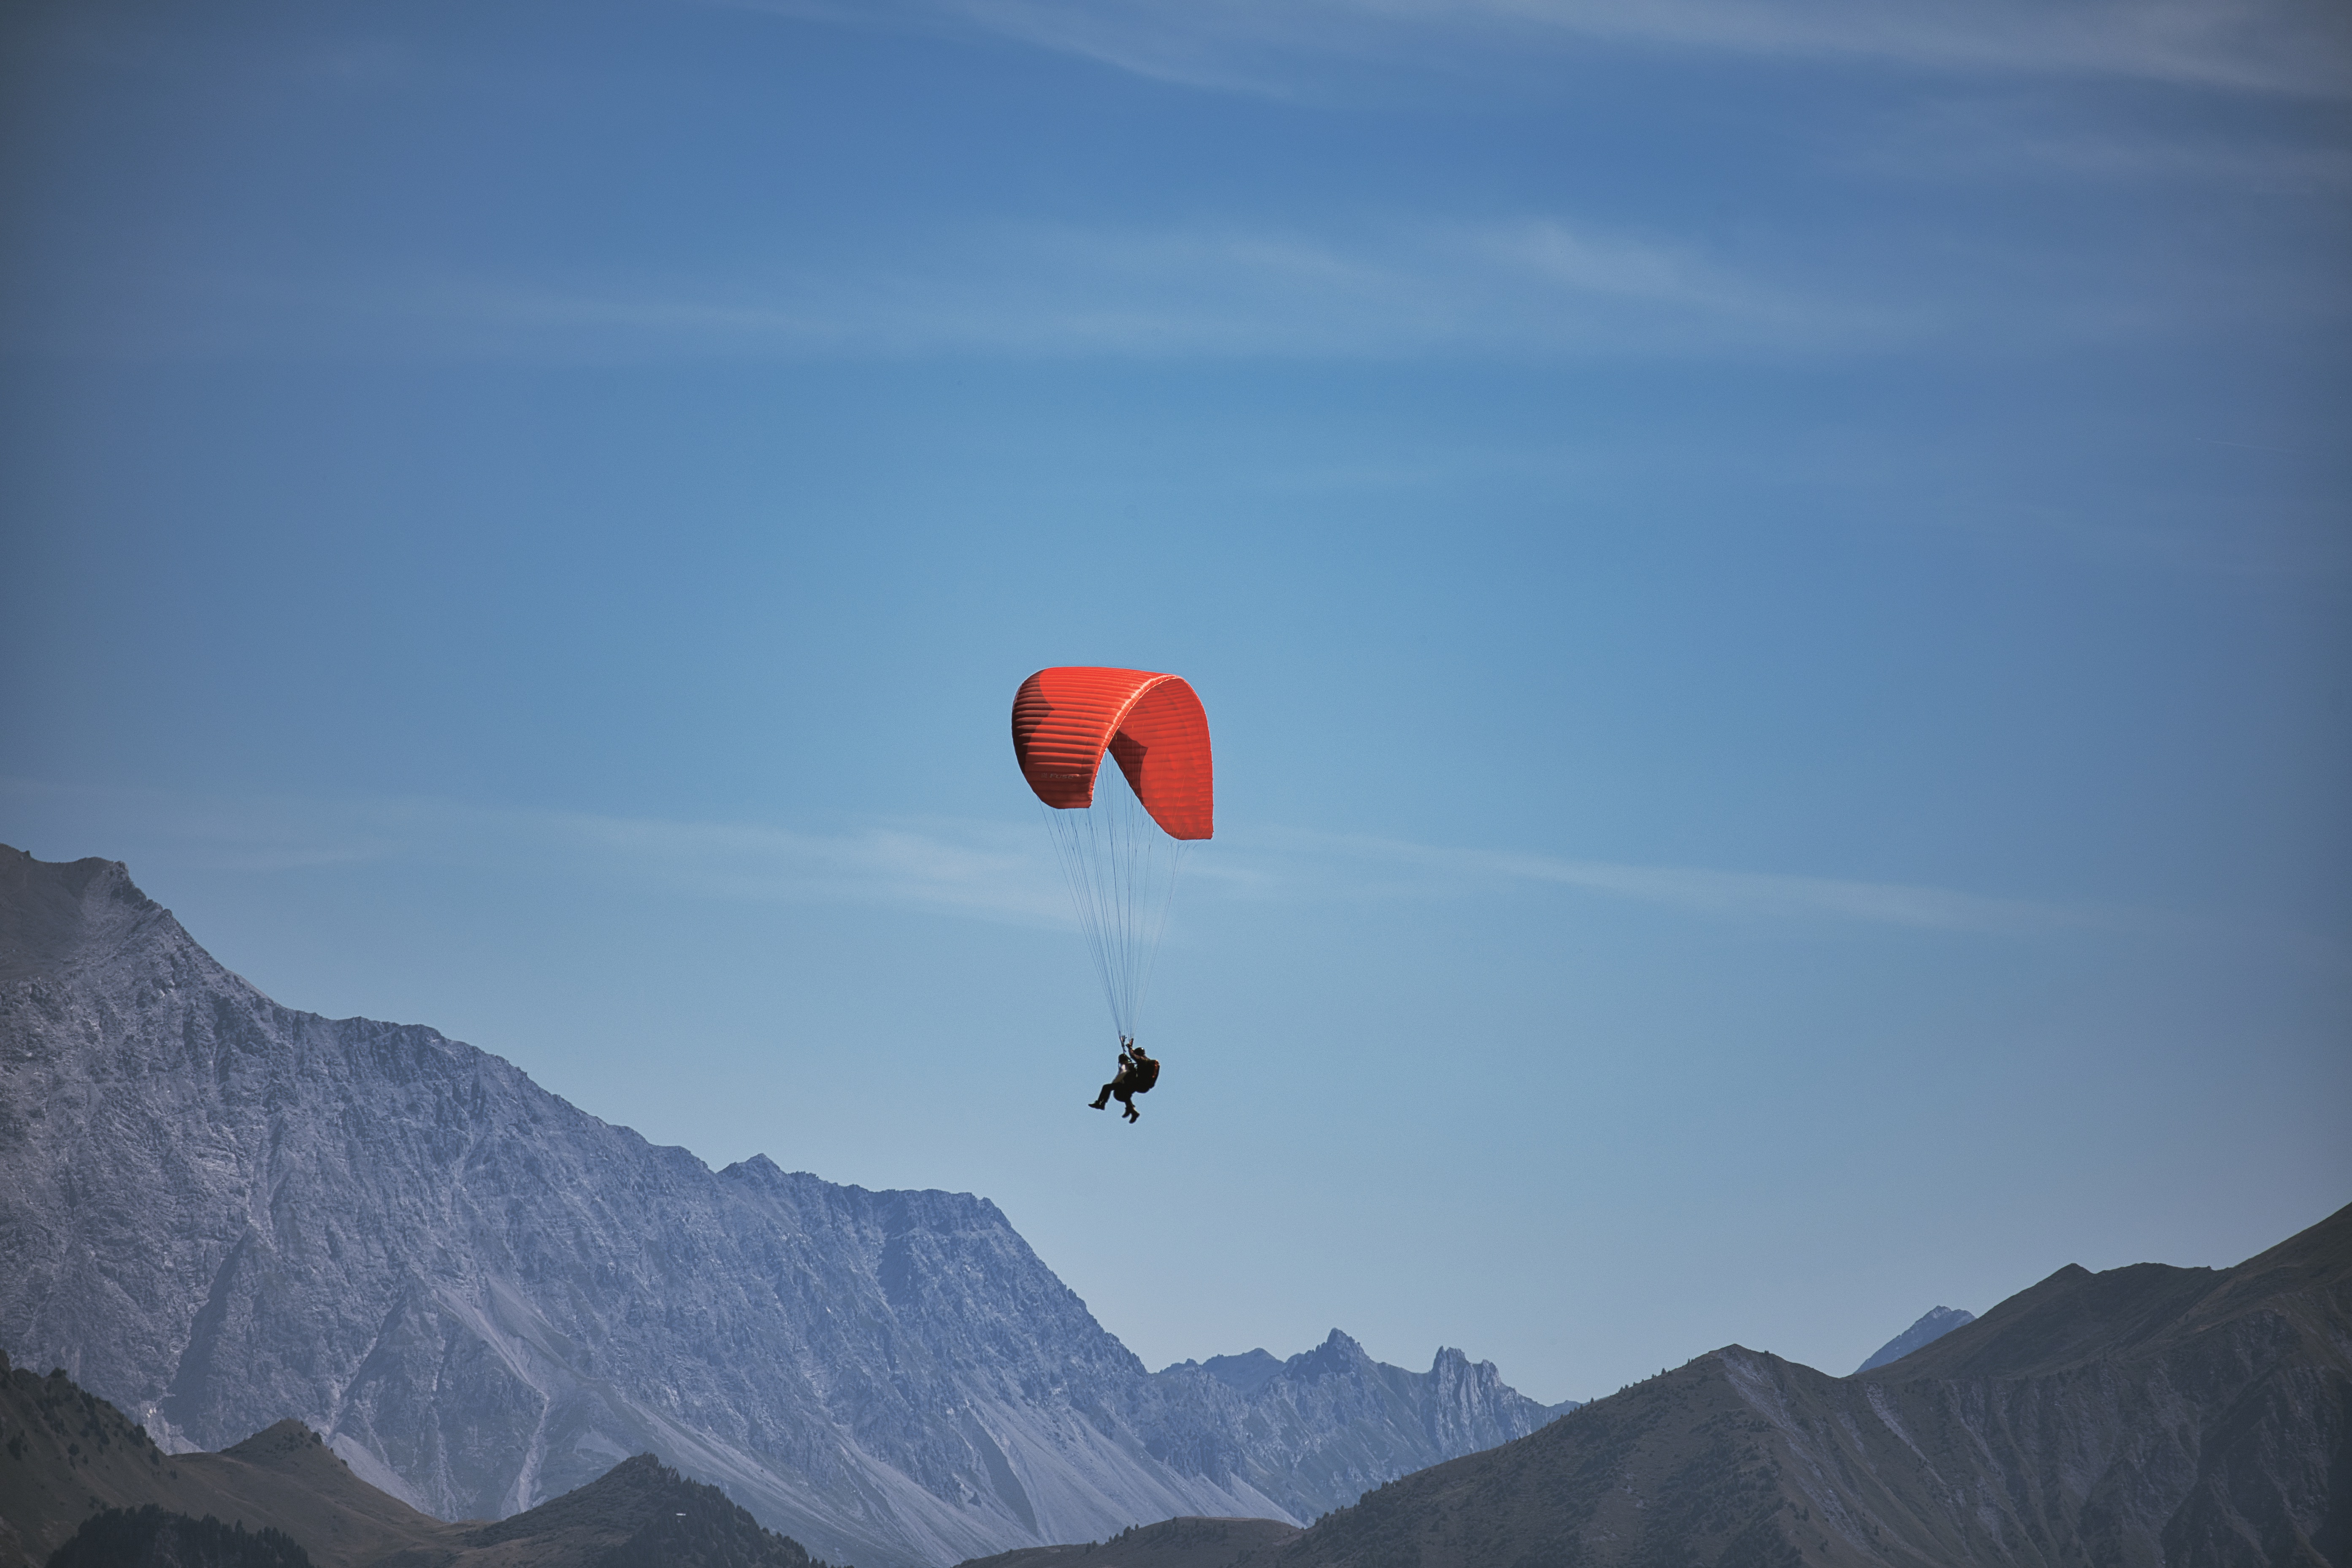
natural, sky, cloud, mountain, parachute, paragliding, parachuting, slope, landscape, horizon, windsports, travel, cumulus, mountain range, air travel, air sports, hill, extreme sport, wind, sports, meteorological phenomenon, leisure, fun, adventure, tree, massif, flight, recreation